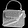
Label: Bag